John Beale (virologist)

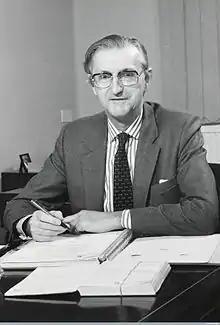
At the Wellcome Trust in 1970

Alan John Beale (23 July 1923 - 9 December 2005) was a leading expert on vaccines and viruses. While working for Glaxo, he was responsible for starting the industrial scale production of Jonas Salk's vaccine against polio.